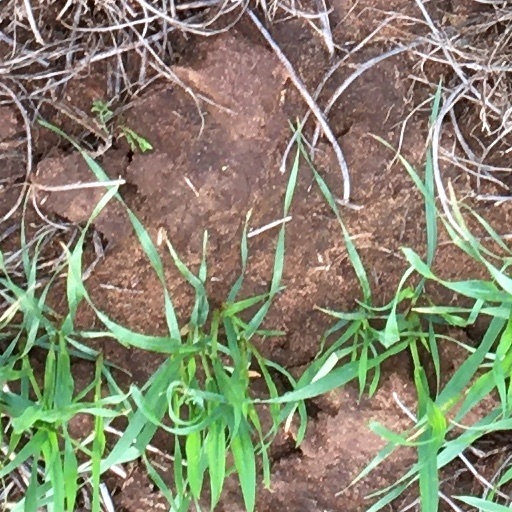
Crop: wheat